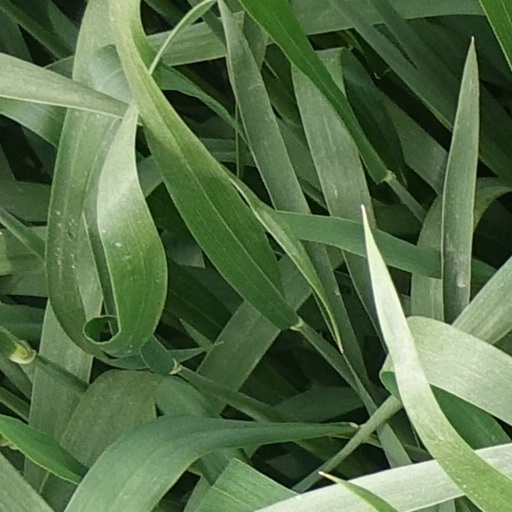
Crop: wheat